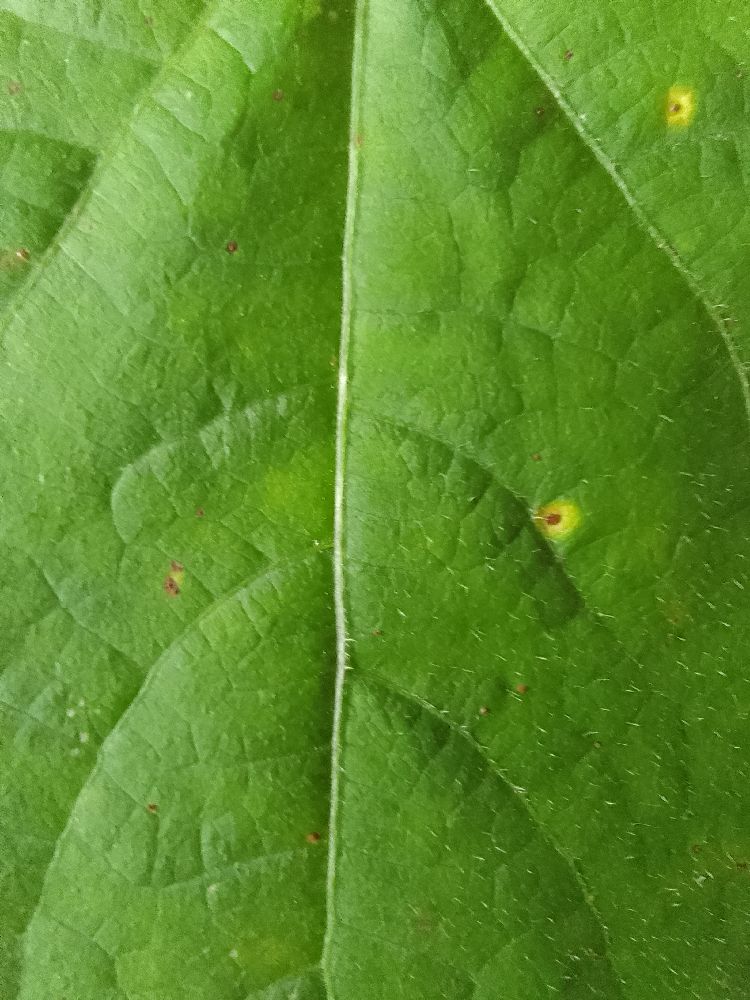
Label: rust